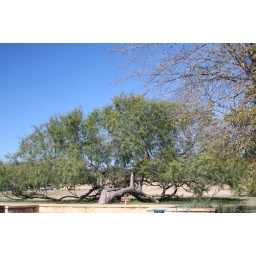
This &amp;quot;tired&amp;quot; tree is growing in the large courtyard inside the walls of a mission.